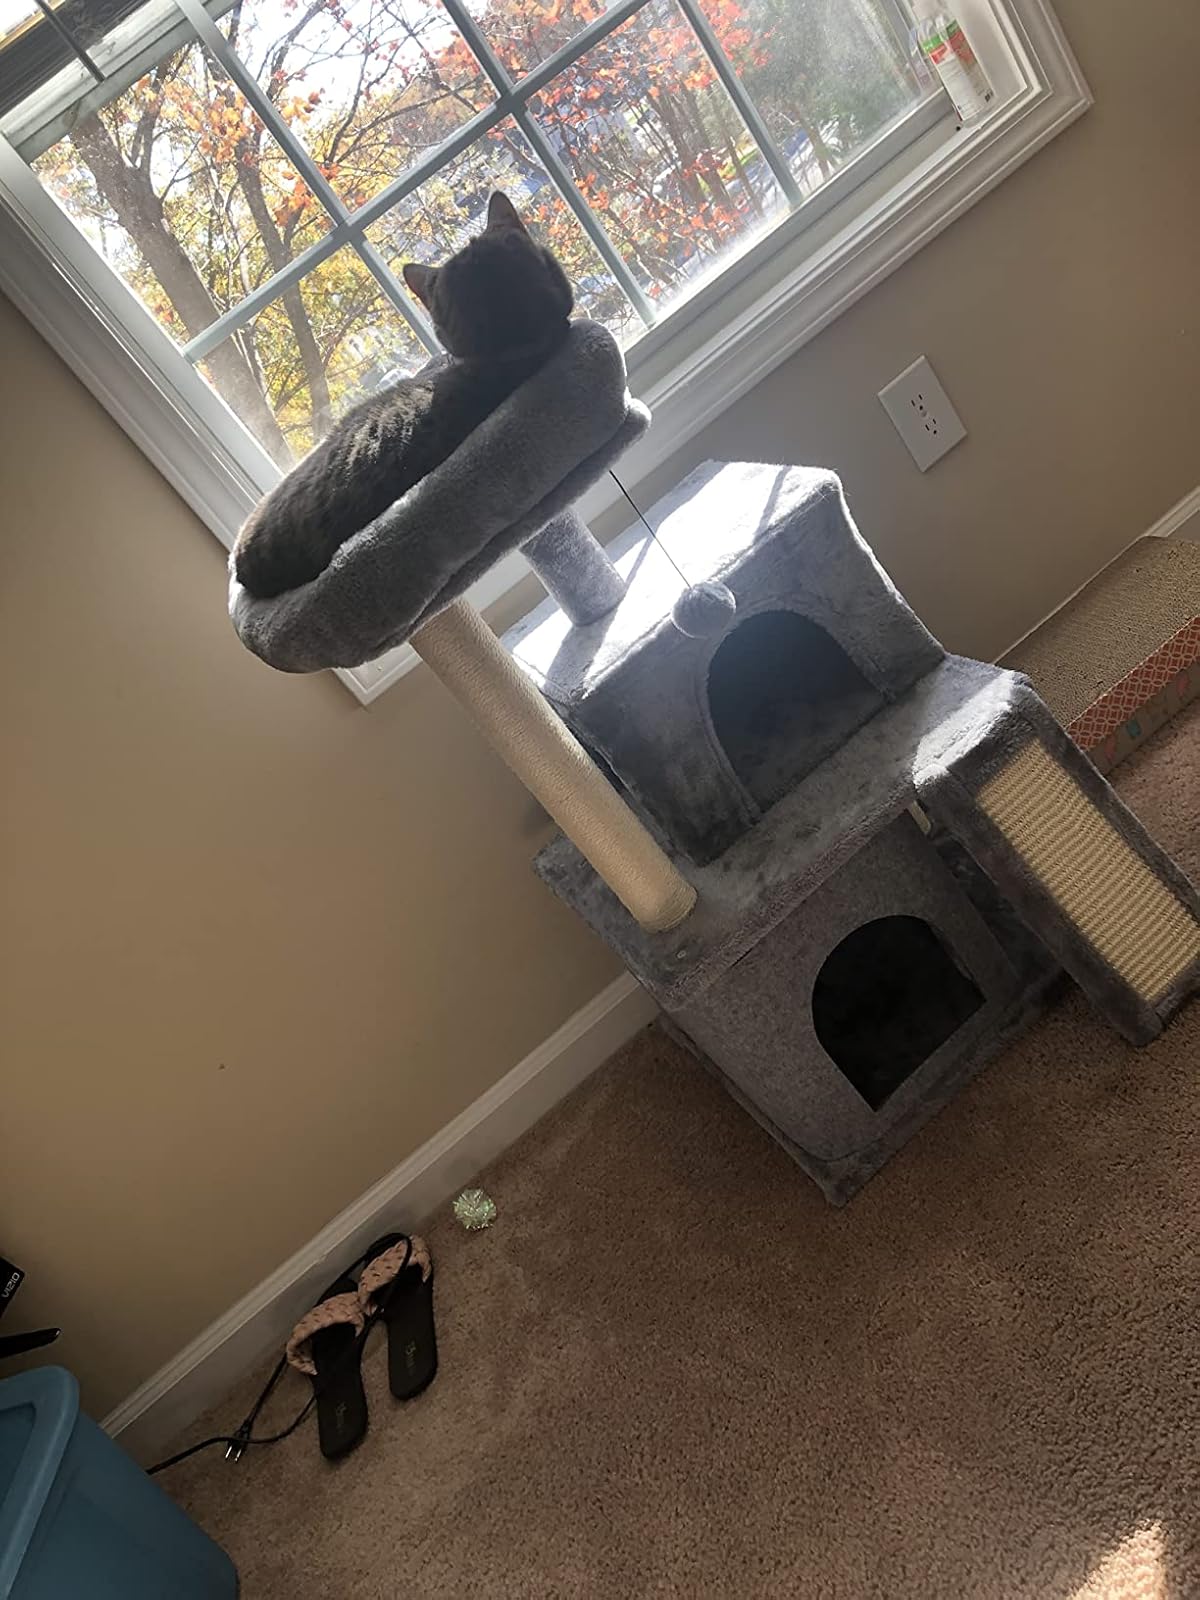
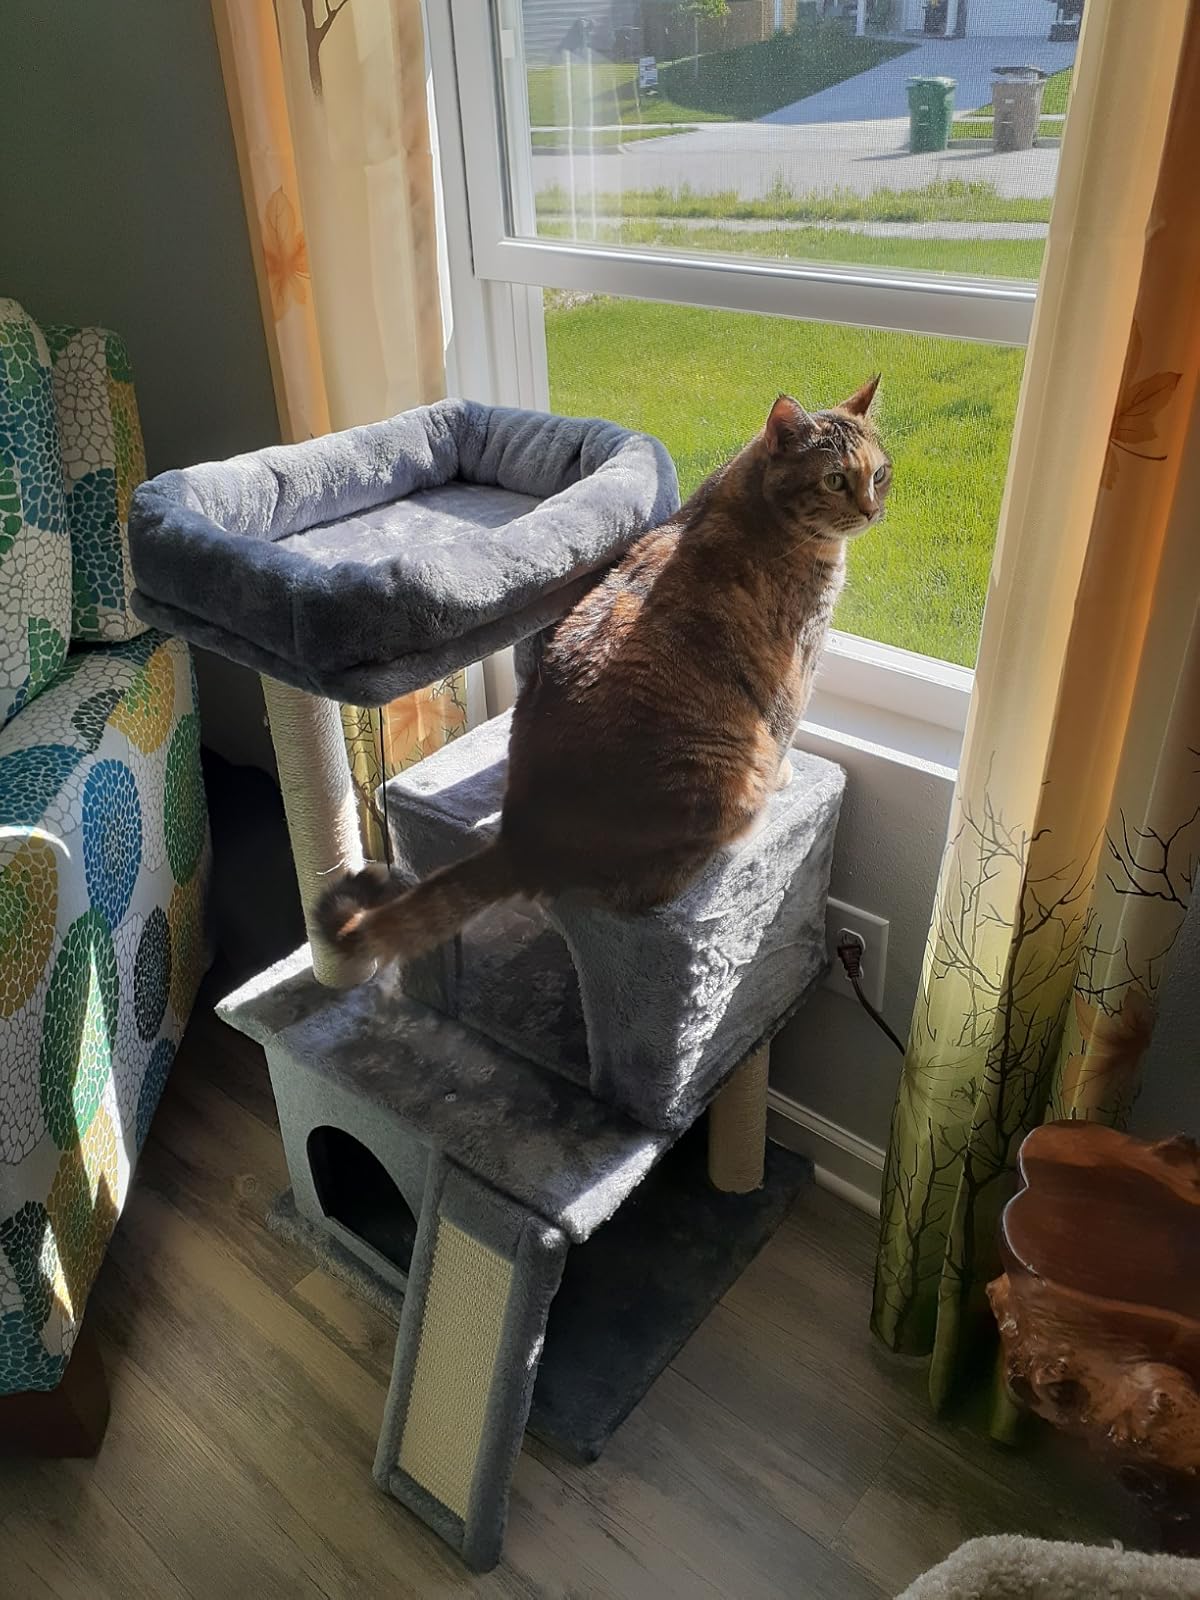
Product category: items_cat tree
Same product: yes